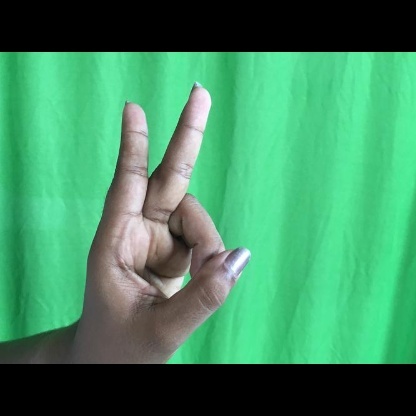
Mudra: Katrimukha